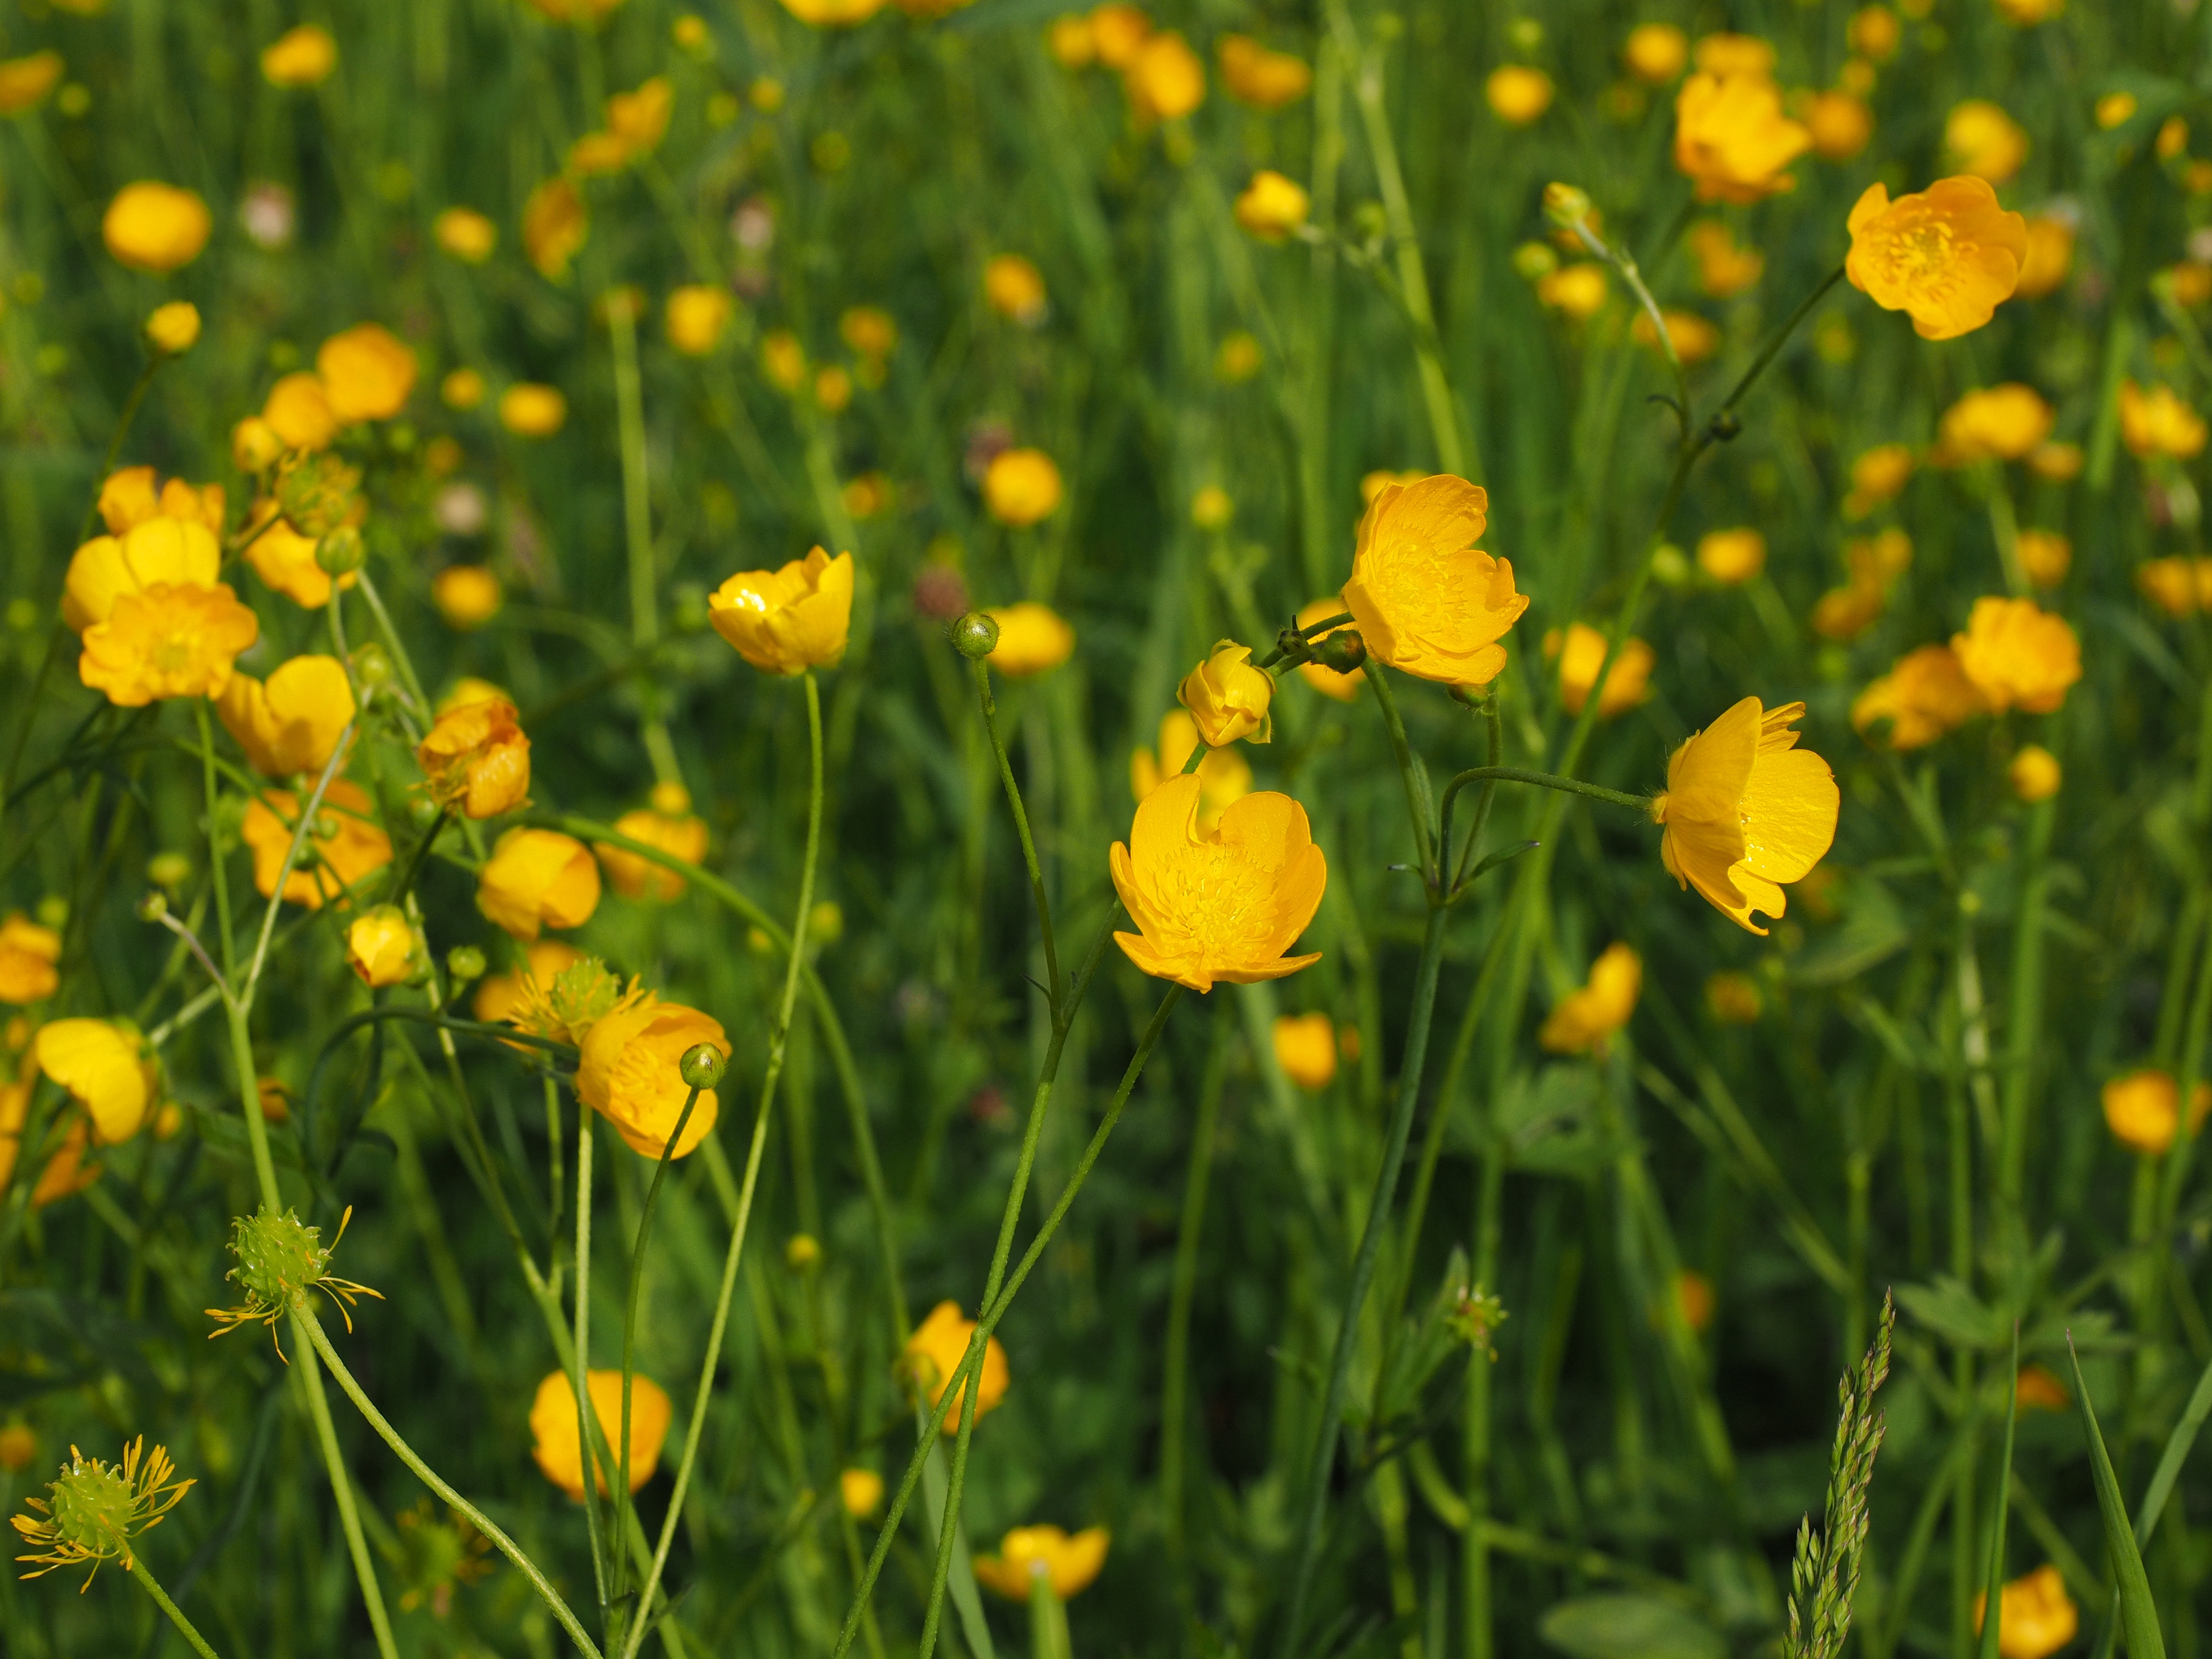
nature, grass, plant, field, lawn, meadow, prairie, flower, food, herb, produce, pasture, yellow, flora, rapeseed, wildflower, flowers, pointed flower, grassland, toxic, habitat, buttercup, brassica, ranunculus, macro photography, flowering plant, sulfur cosmos, hahnenfu gew chs, ranunculaceae, sharp buttercup, ranunculus acris, ranunculin, protoanemonin, anemonin, natural environment, land plant, chamaemelum nobile, flatweed, fat reported